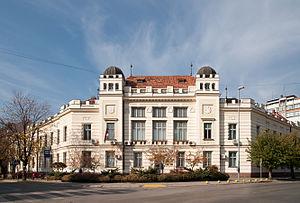
Les monuments culturels protégés constituent une catégorie de monuments de Serbie inscrits sur une liste de monuments bénéficiant de la protection de l'État. Il s'agit d'une troisième catégorie de monuments protégés classés, par leur importance, après les monuments culturels d'importance exceptionnelle et les monuments culturels de grande importance.
Le bâtiment du Tribunal municipal à Pirot se trouve à Pirot, dans le district de Pirot, en Serbie. Il est inscrit sur la liste des monuments culturels protégés de la République de Serbie.
Cet article recense les monuments culturels du district de Pirot en Serbie.